Answer in natural language. Which object is closer to the camera taking this photo, black modern high-back chair (highlighted by a blue box) or black modern high-back chair (highlighted by a green box)? Choose between the following options: black modern high-back chair (highlighted by a green box) or black modern high-back chair (highlighted by a blue box)
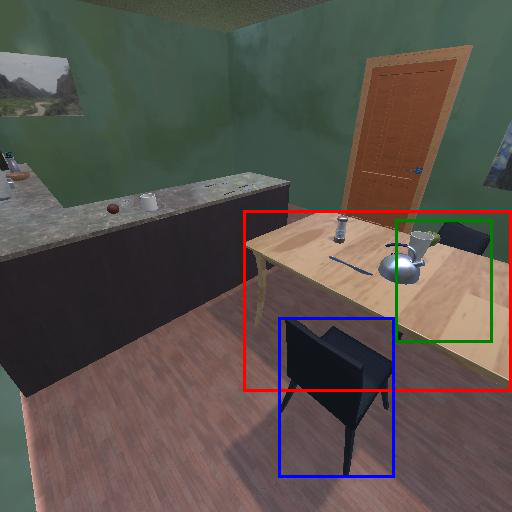
<answer>black modern high-back chair (highlighted by a blue box)</answer>